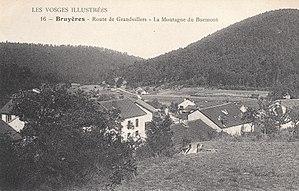
Carte postale ancienne Edition Béguinot de Bruyères - Route de Grandvillers, la Montagne du Buemont
La bataille de Bruyères eut lieu du 14 octobre au 30 octobre 1944 aux environs de Saint-Dié-des-Vosges pendant la Seconde Guerre mondiale. Elle inclut la libération de Bruyères et le sauvetage du Bataillon perdu.